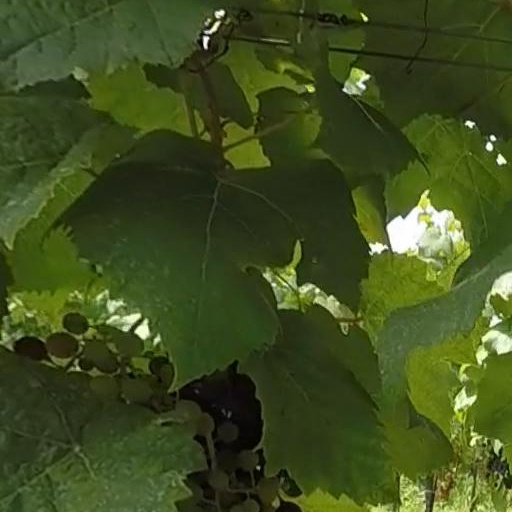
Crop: grape